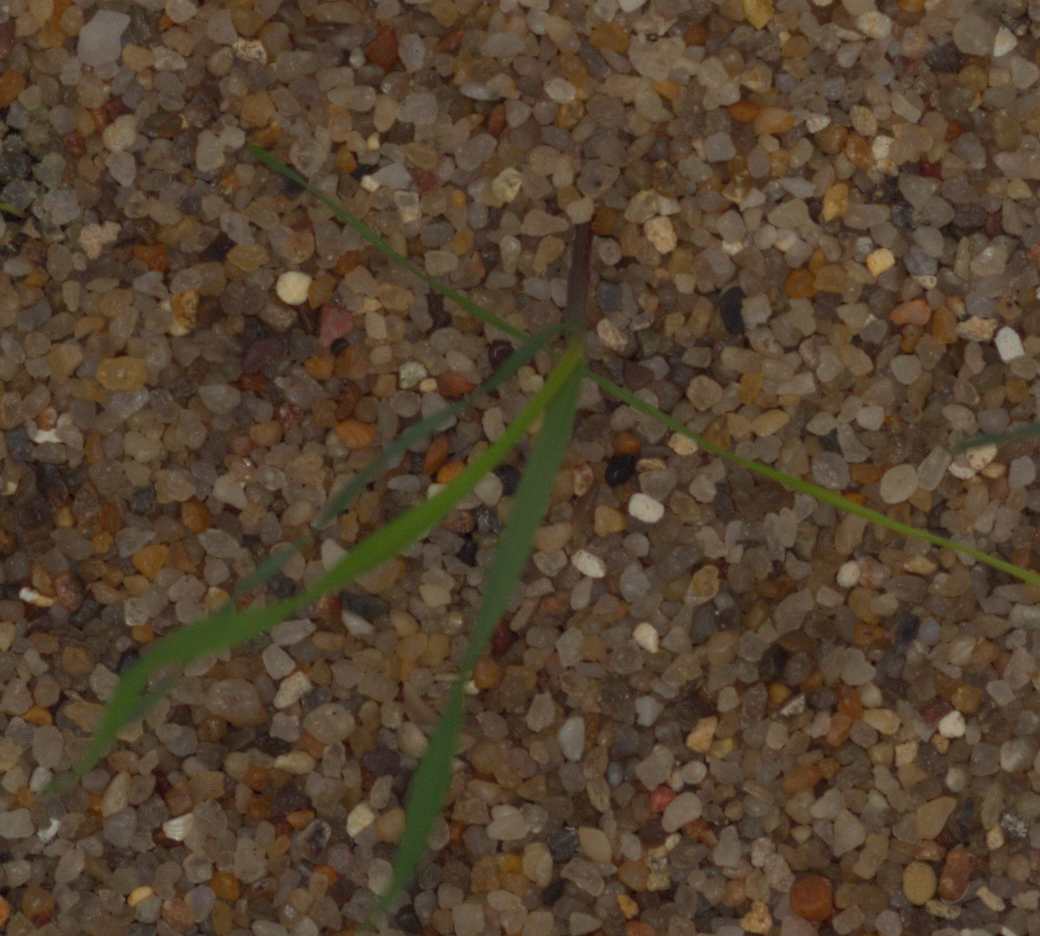
Label: black_grass